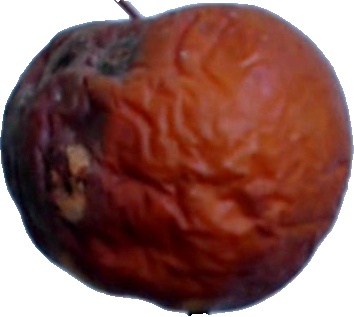
Label: apple_rotten_1